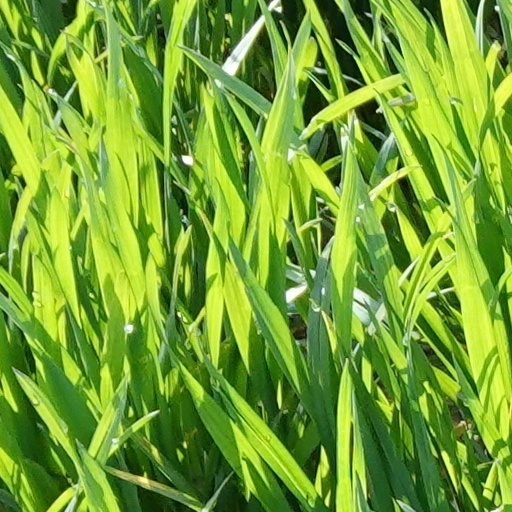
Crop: wheat